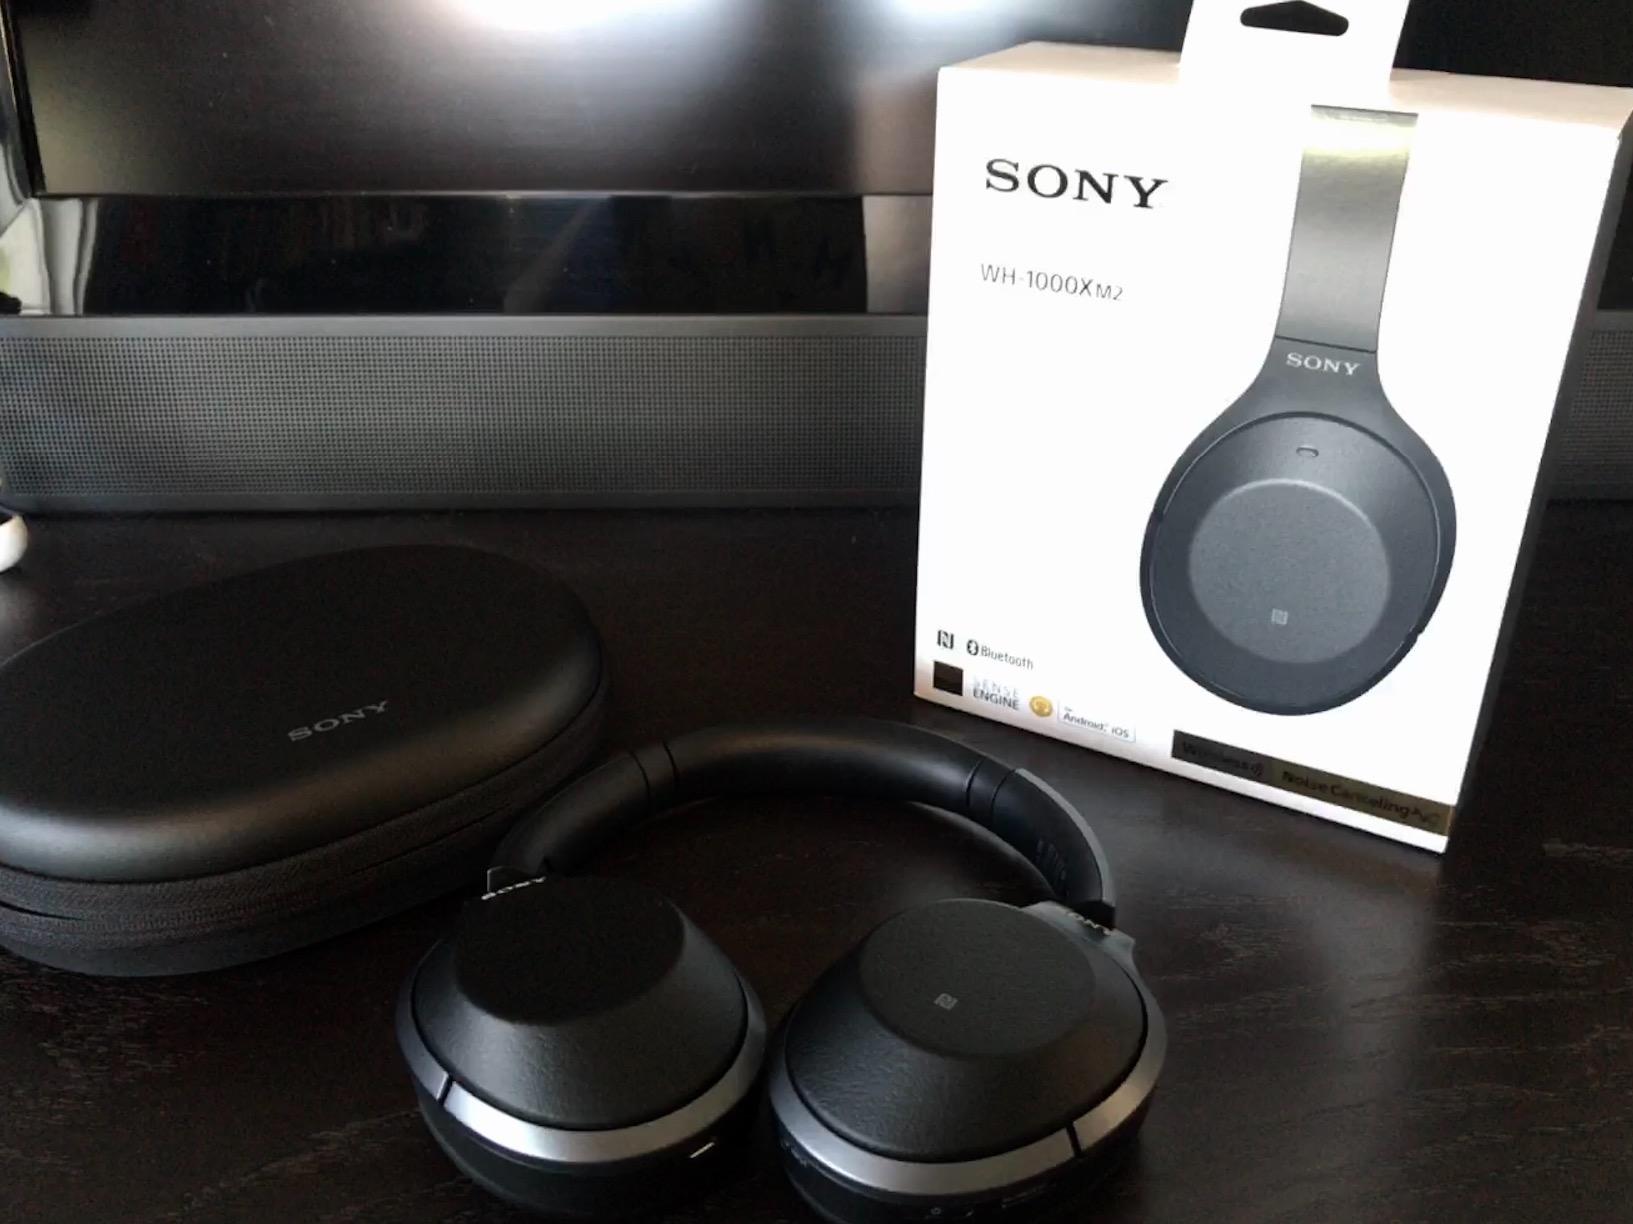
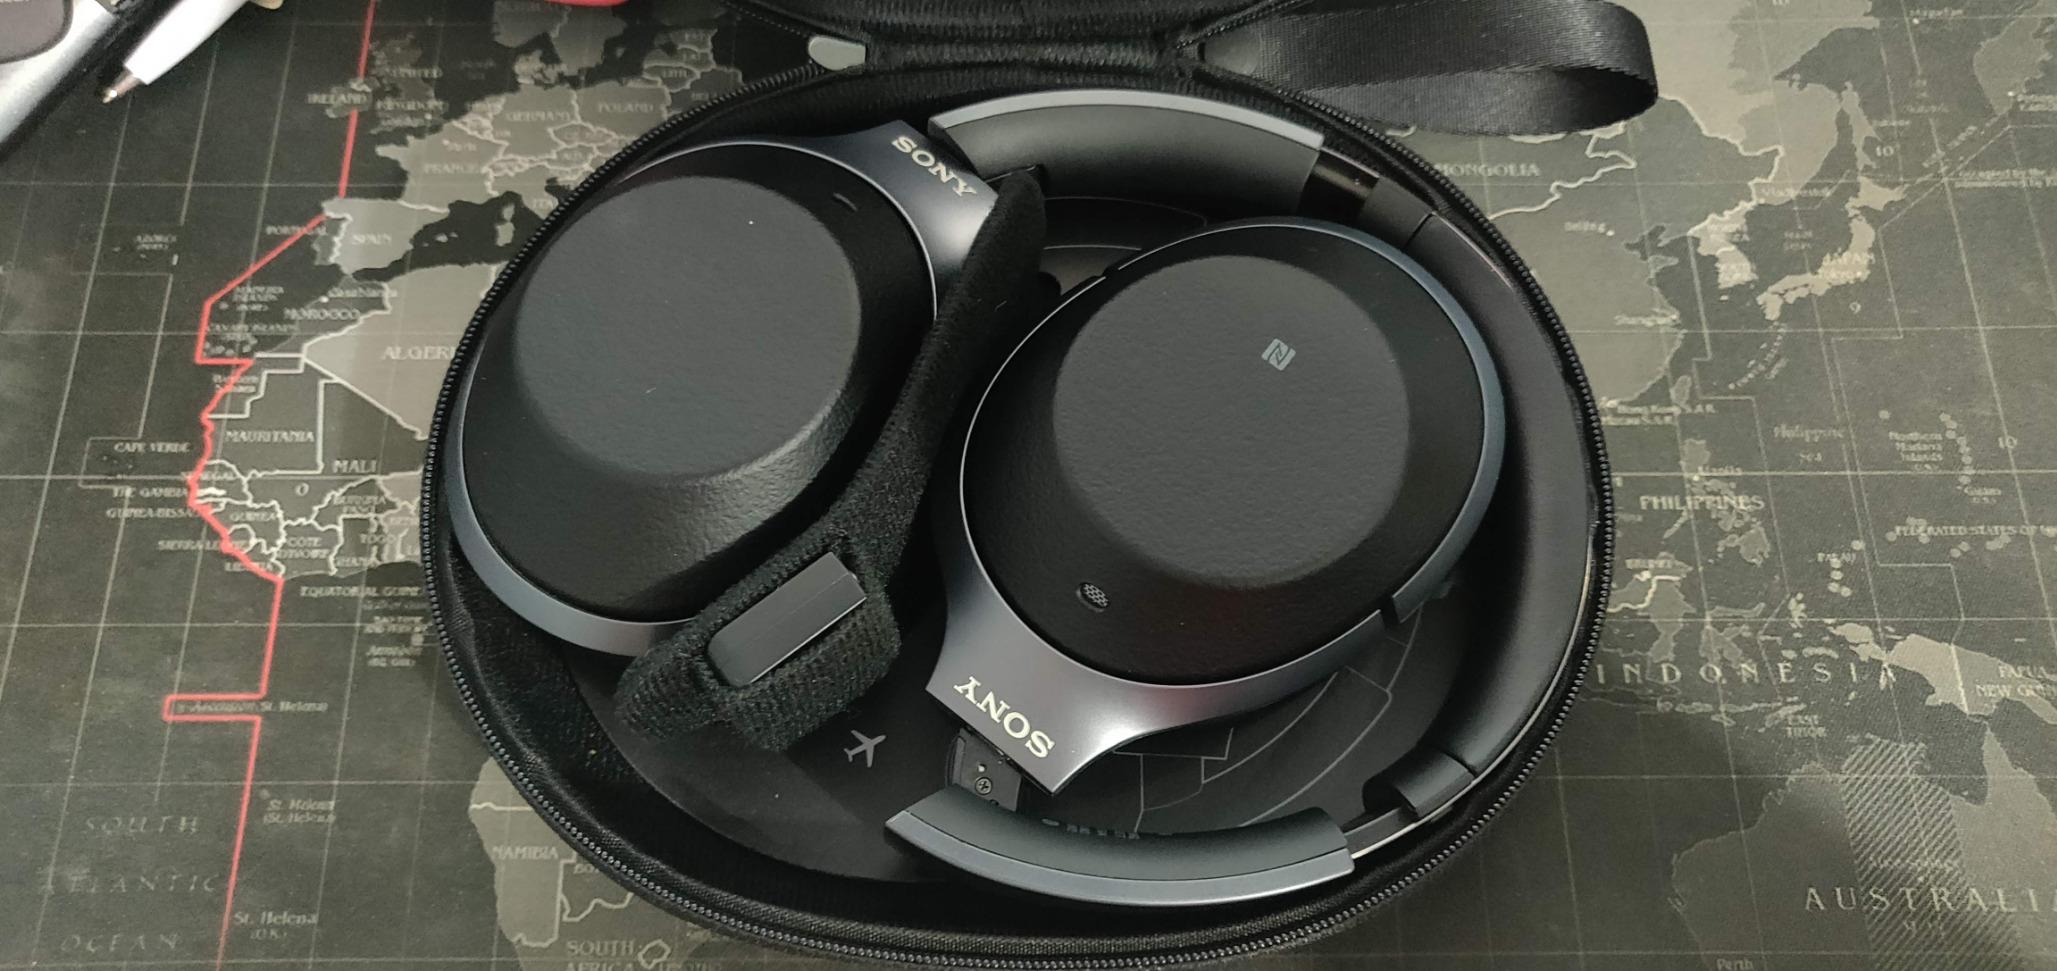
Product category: headphones
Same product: yes